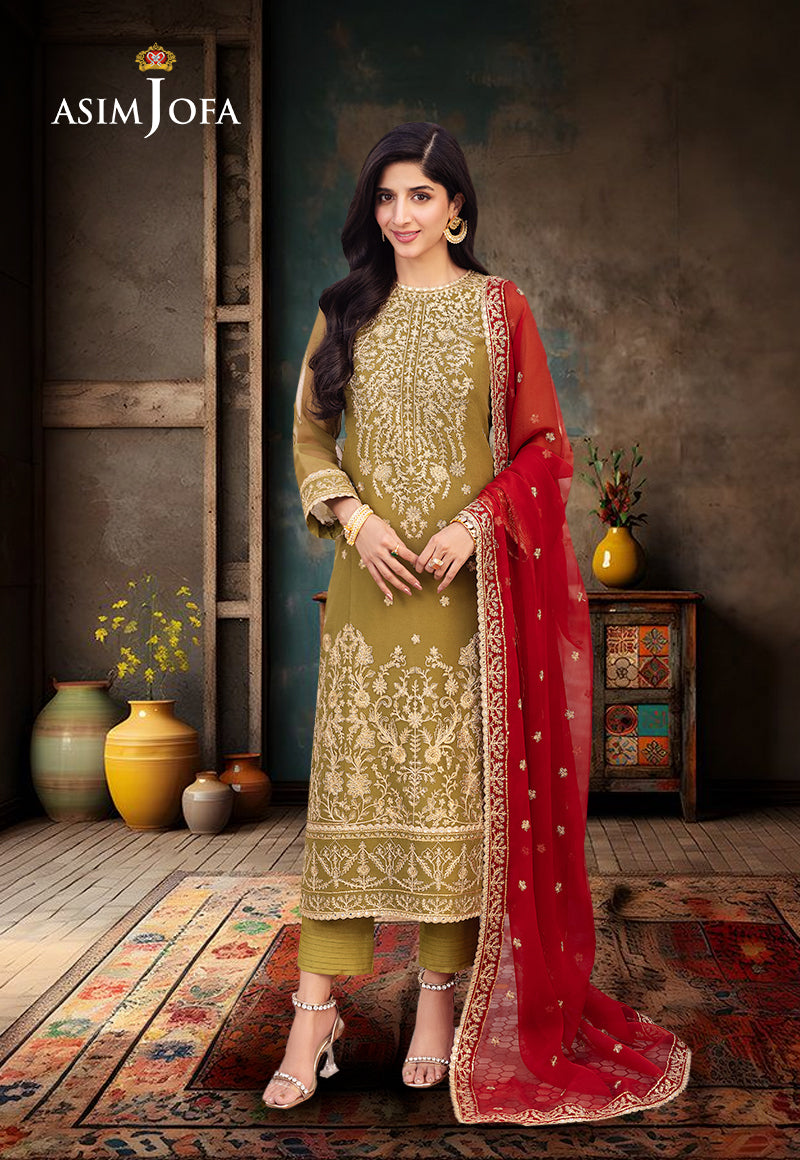
golden beige embroidered salwar suit